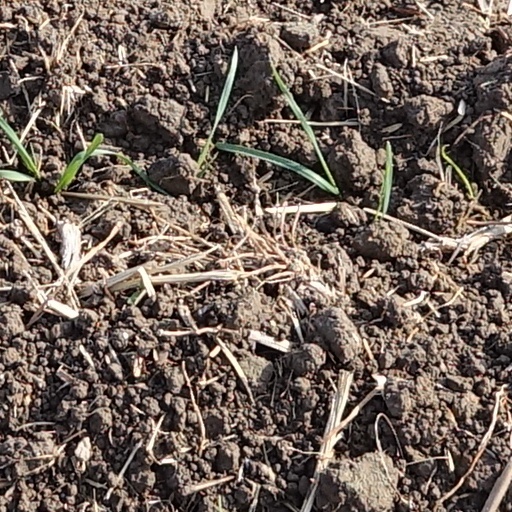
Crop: wheat